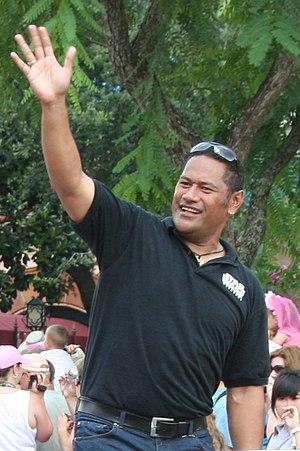
Jay Laga'aia est un acteur néo-zélandais né le 10 septembre 1963 à Auckland.